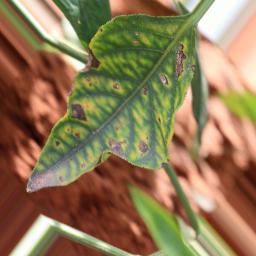
Label: cercospora